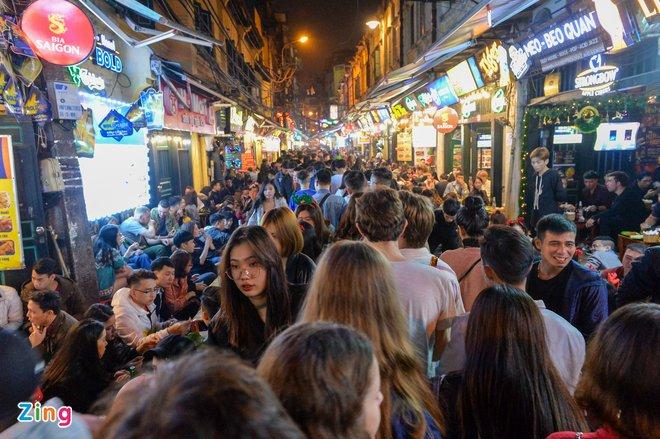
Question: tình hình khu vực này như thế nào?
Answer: tình hình con đường đang rất đông đúc